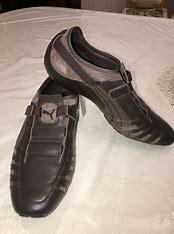
Brand: Puma
Model: 100